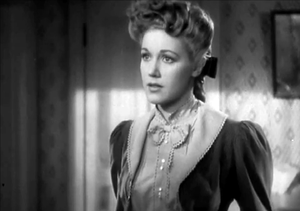
Audrey Long est une actrice américaine née à Orlando en Floride, le 14 avril 1922, et morte le 19 septembre 2014. Sa carrière se confine à une trentaine de seconds rôles entre 1942 et 1952.